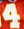
Number: 4